RFB/Grumman American Fanliner

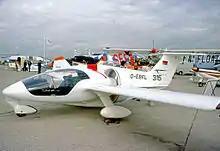
The second Fanliner with revised cockpit glazing and other changes exhibited at the 1977 Paris Air Show

A second, pre-production, aircraft registered "D-EBFL", flew on 4 September 1976. It was exhibited at the June 1977 Paris Air Show. This used the wings and horizontal tail from a Grumman American AA-5 had a redesigned, more streamlined fuselage (industrial designer Luigi Colani was involved in redesigning the fuselage) and was fitted with a engine with radiators moved to behind the cabin. Wingspan of the second prototype was , while it demonstrated a speed of and a climb rate of 5.5 m/s (1,080 ft/min). No production followed, as RFB decided to concentrate on the military Fantrainer, which had gained priority following the receipt of a contract for two prototypes from the German Federal Ministry of Defence, although the Fanliners did provide useful development data for the Fantrainer's ducted fan.